History of Croatia

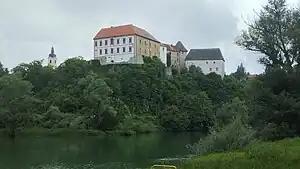
Ozalj Castle - one of Zrinski-Frankopan conspirators center and a center of Ozalj literary-linguistic circle which produced Croatian baroque literature such as: Putni tovaruš, Gazophylacium or Gartlic za čas kratiti.

Croats and Slavonians fought an increasing number of battles, but lost increasing swathes of territory to the Ottoman Empire, until being reduced to what is commonly called in Croatian historiography the "Remains of the Remains of Once Glorious Croatian Kingdom" ("Reliquiae reliquiarum olim inclyti regni Croatiae"), or simply the "Remains of the Remains". By the late 16th century Remnants of the Remnants stretched at around 18200 km2. The eastern border towards the Ottoman Empire went through the Pitomača - Rača - Moslavina line. Southern border towards the Ottoman Empire went a bit below the line Sisak - Petrinja - Karlovac and continued southwest towards the Adriatic. The western border towards Carniola and Styria were rivers Kupa and Sutla, while Mura and Drava rivers made frontier towards the Hungary.